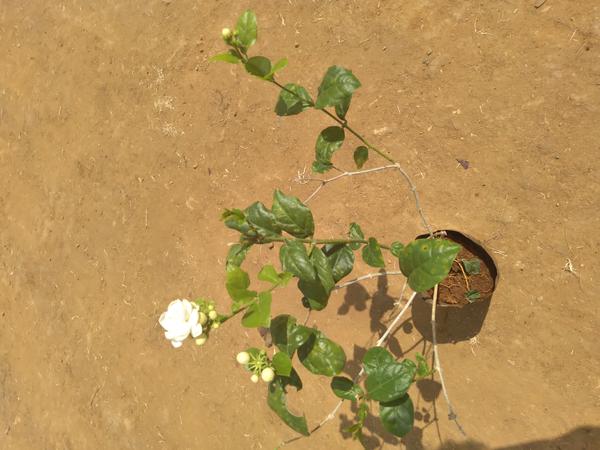
Plant: Jasmine